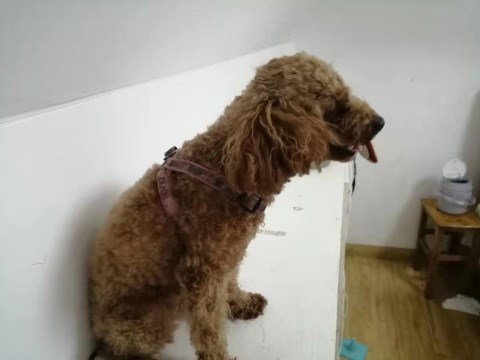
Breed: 2925-n000114-toy_poodle